Richmond K. Turner

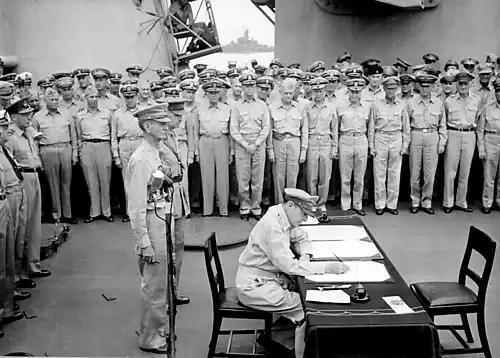
General Douglas MacArthur signs as Supreme Allied Commander during formal surrender ceremonies on the USS "Missouri" in Tokyo Bay. Behind General MacArthur are Lieutenant General Jonathan Wainwright and Lieutenant General Arthur Percival. Admiral Turner (hands folded) is standing in the row of officers. To his right is Admiral John Henry Towers and to his left is Admiral William Halsey.

As a result of his leadership in those many amphibious assaults, Turner was promoted to vice admiral on March 7, 1944.